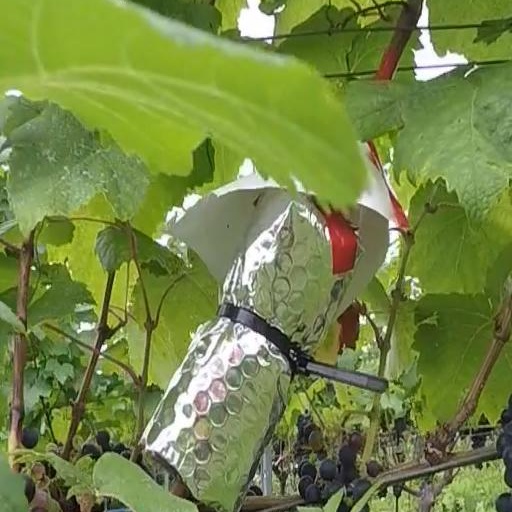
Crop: grape